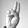
ASL letter: U